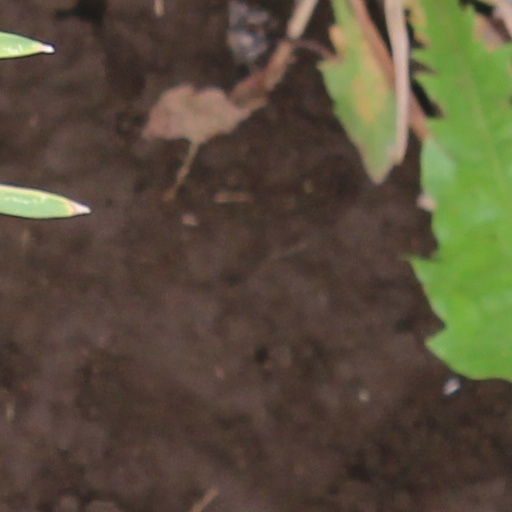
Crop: wheat